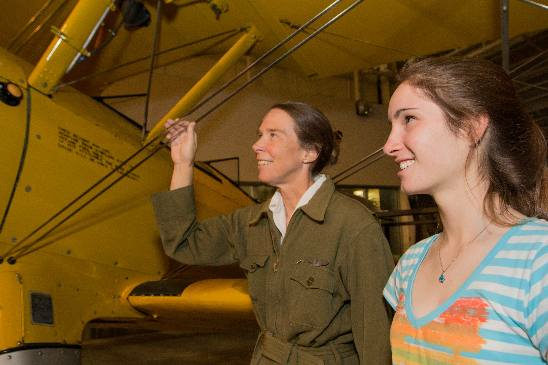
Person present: Yes